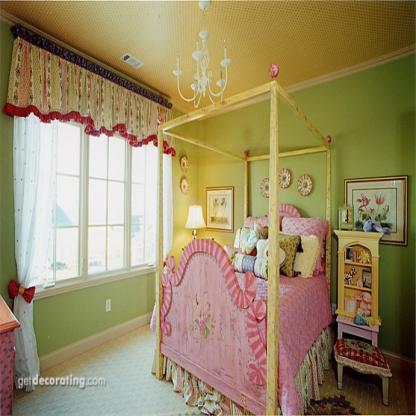
Scene: Indoor